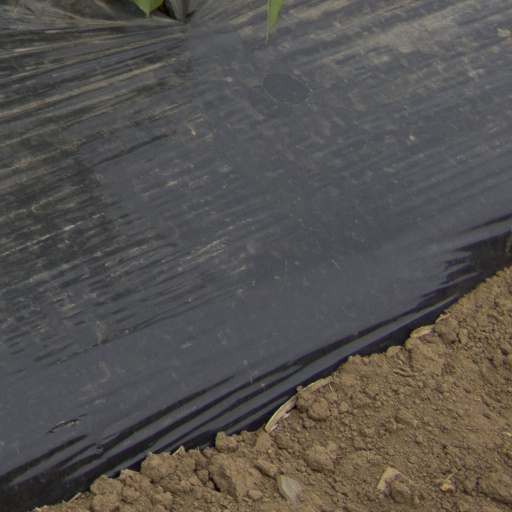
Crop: Jerusalem artichoke